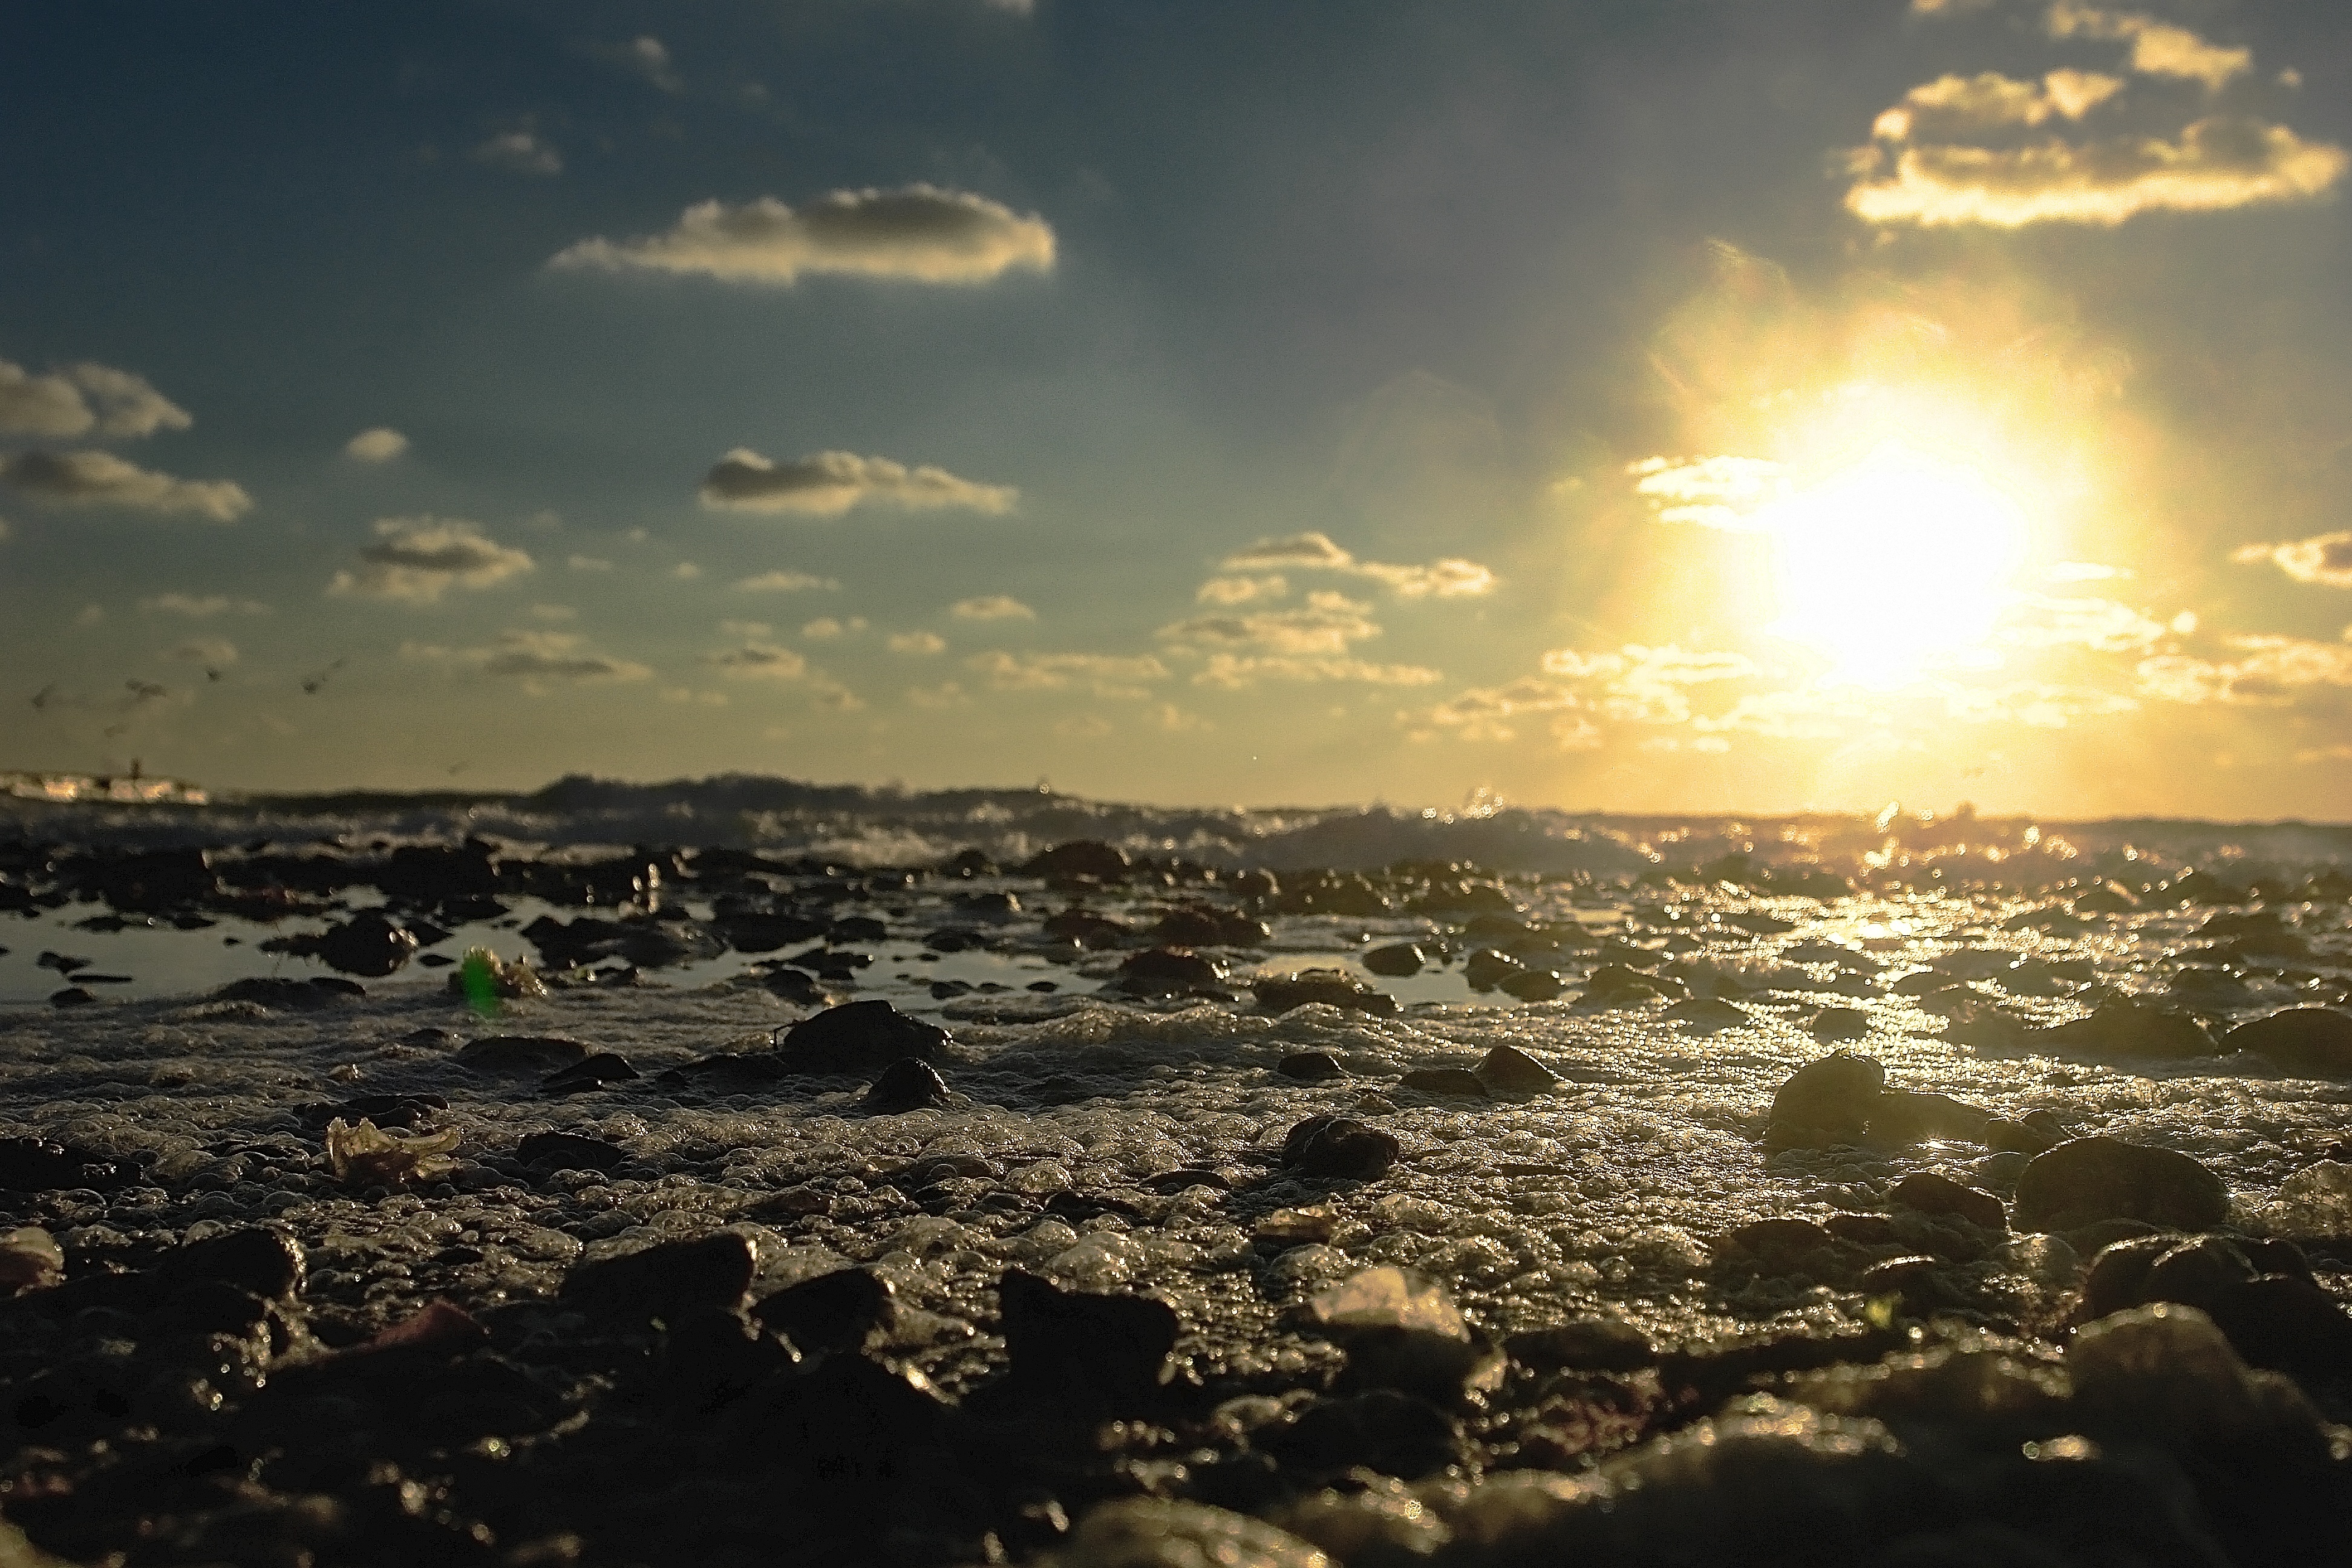
beach, landscape, sea, coast, water, nature, rock, ocean, horizon, cloud, sky, sun, sunrise, sunset, sunlight, morning, shore, wave, dawn, dusk, evening, reflection, bay, afterglow, wind wave